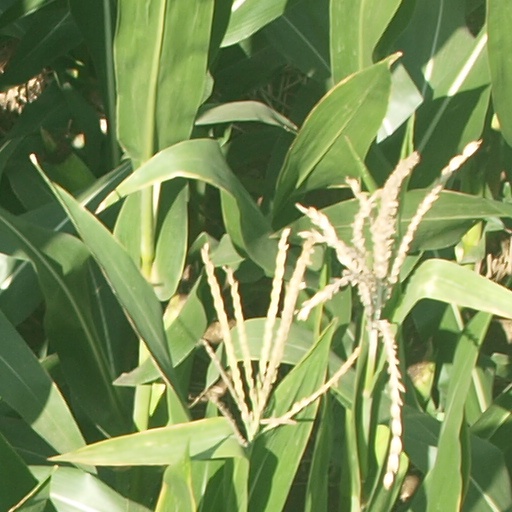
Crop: maize; corn